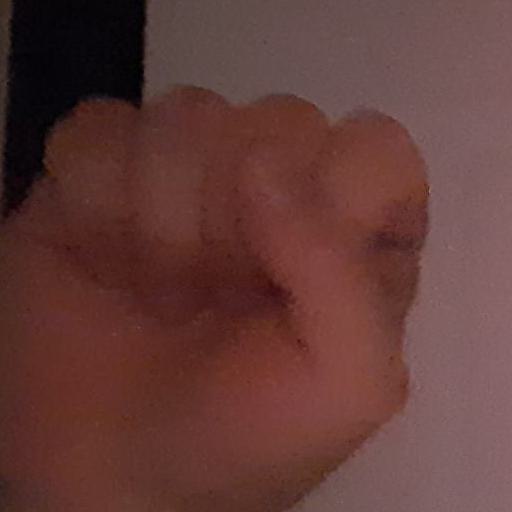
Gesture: fist